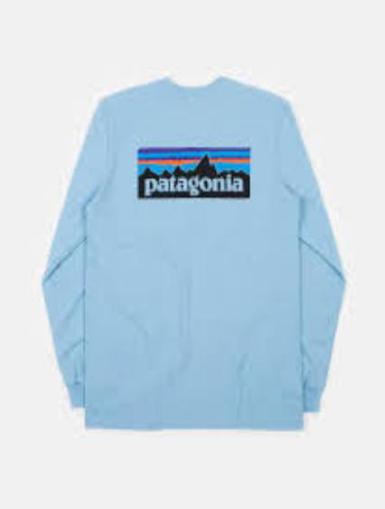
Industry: Clothes